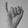
ASL letter: I